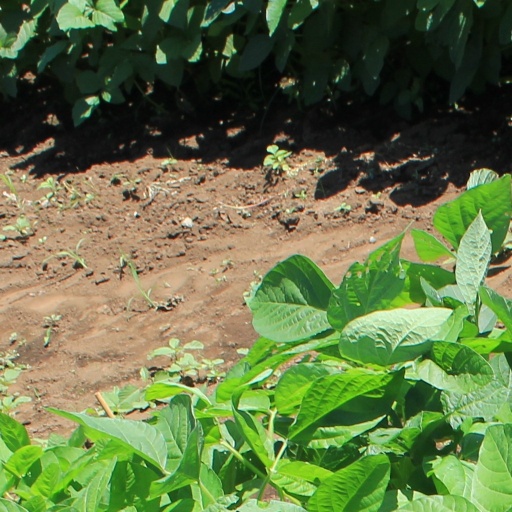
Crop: soybean